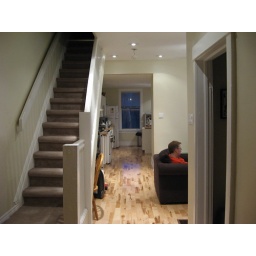
My back is against the front door looking towards the kitchen and back of house.